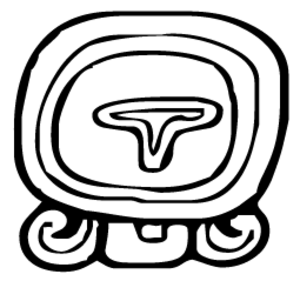
Le calendrier Tzolk'in est basé sur un cycle de 13 × 20 = 260 jours à caractère divinatoire et religieux du calendrier maya.